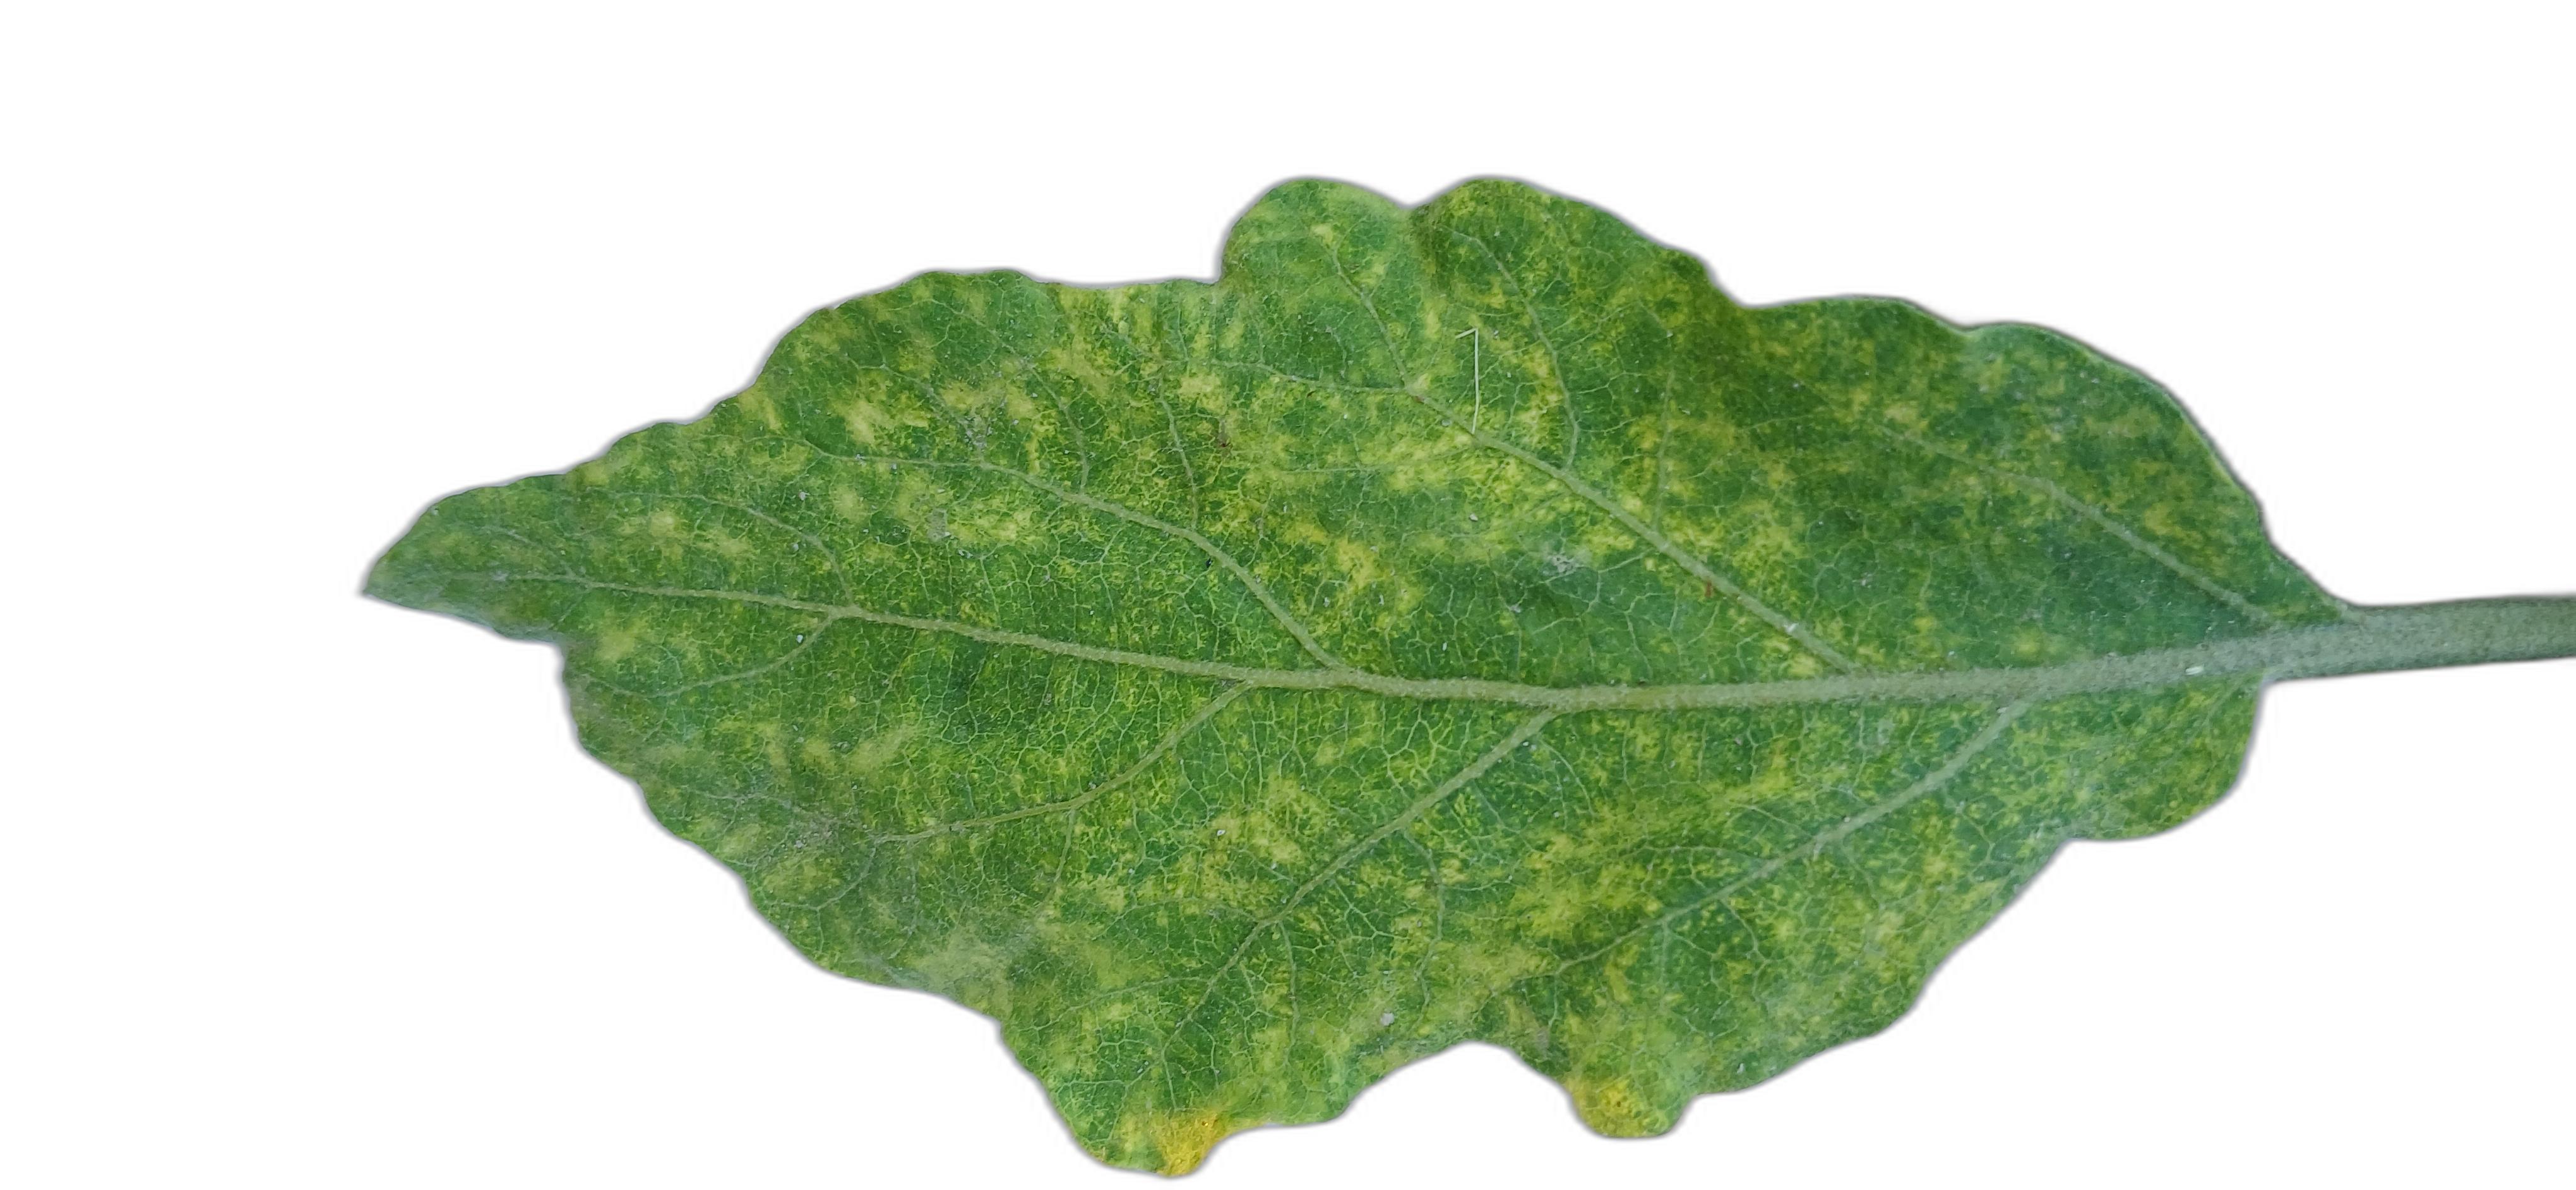
Label: Mosaic Virus Disease